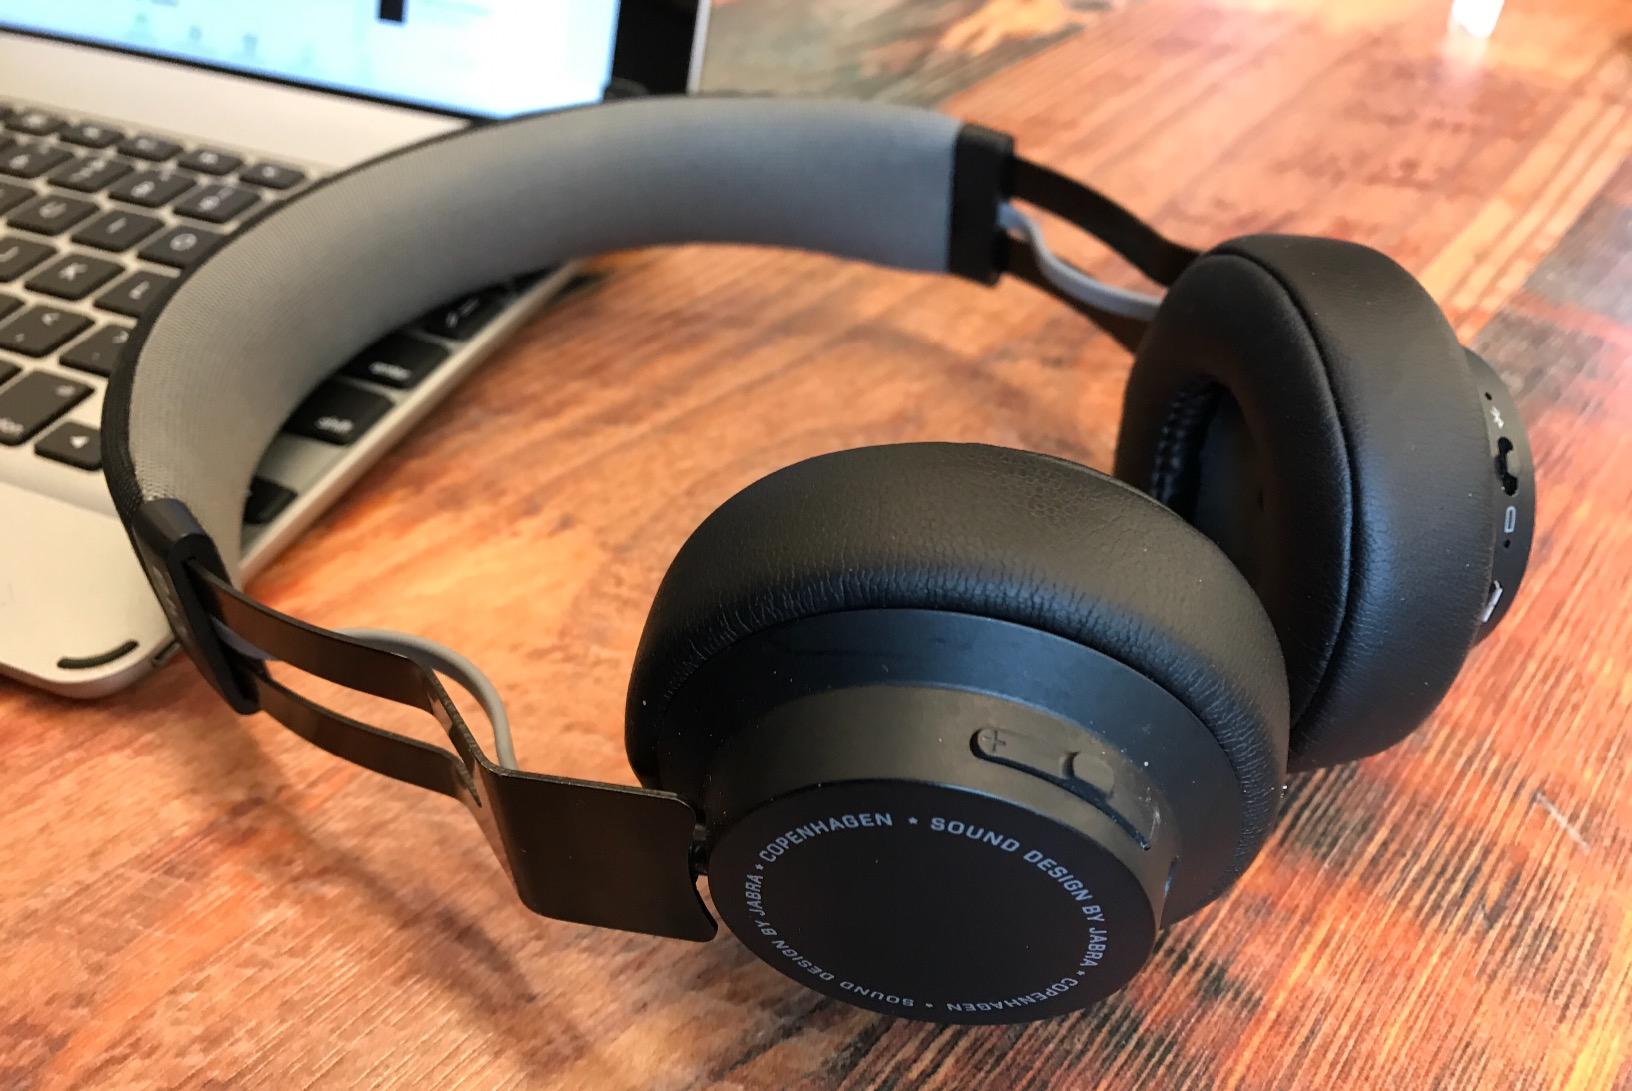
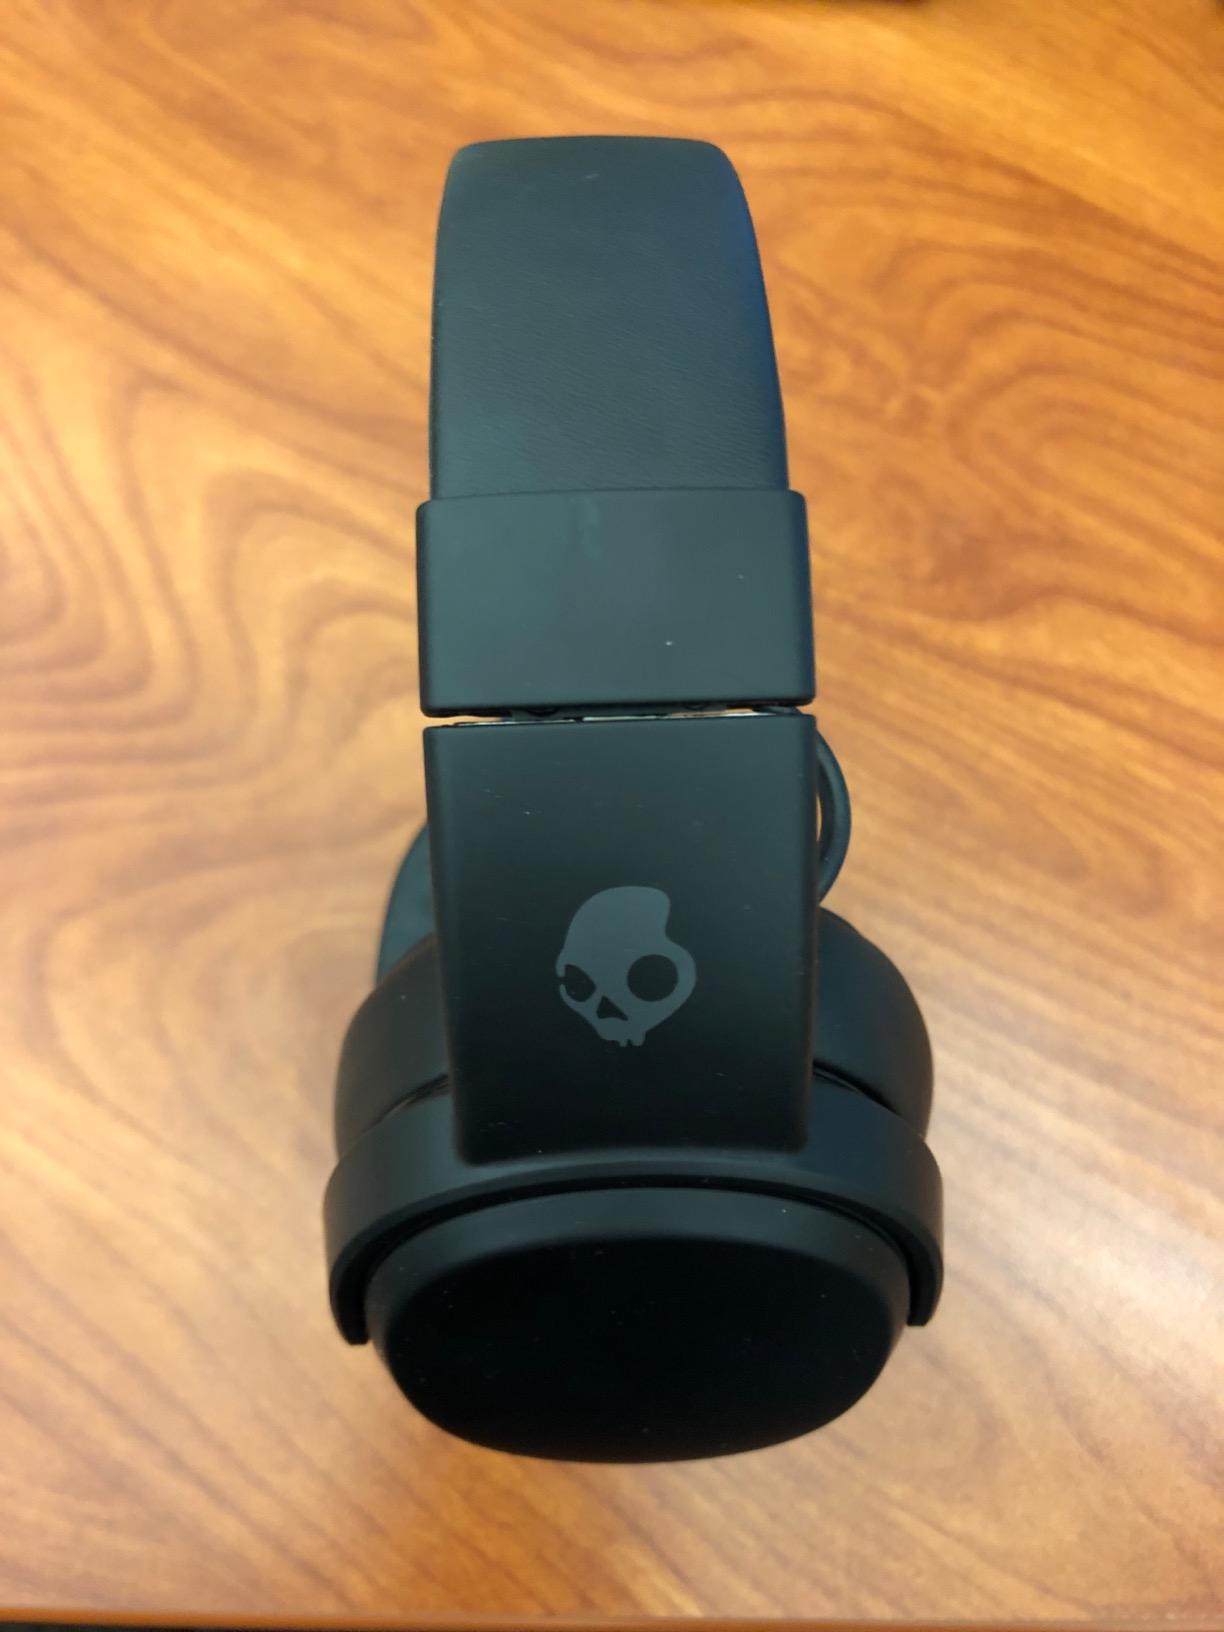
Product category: headphones
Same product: no